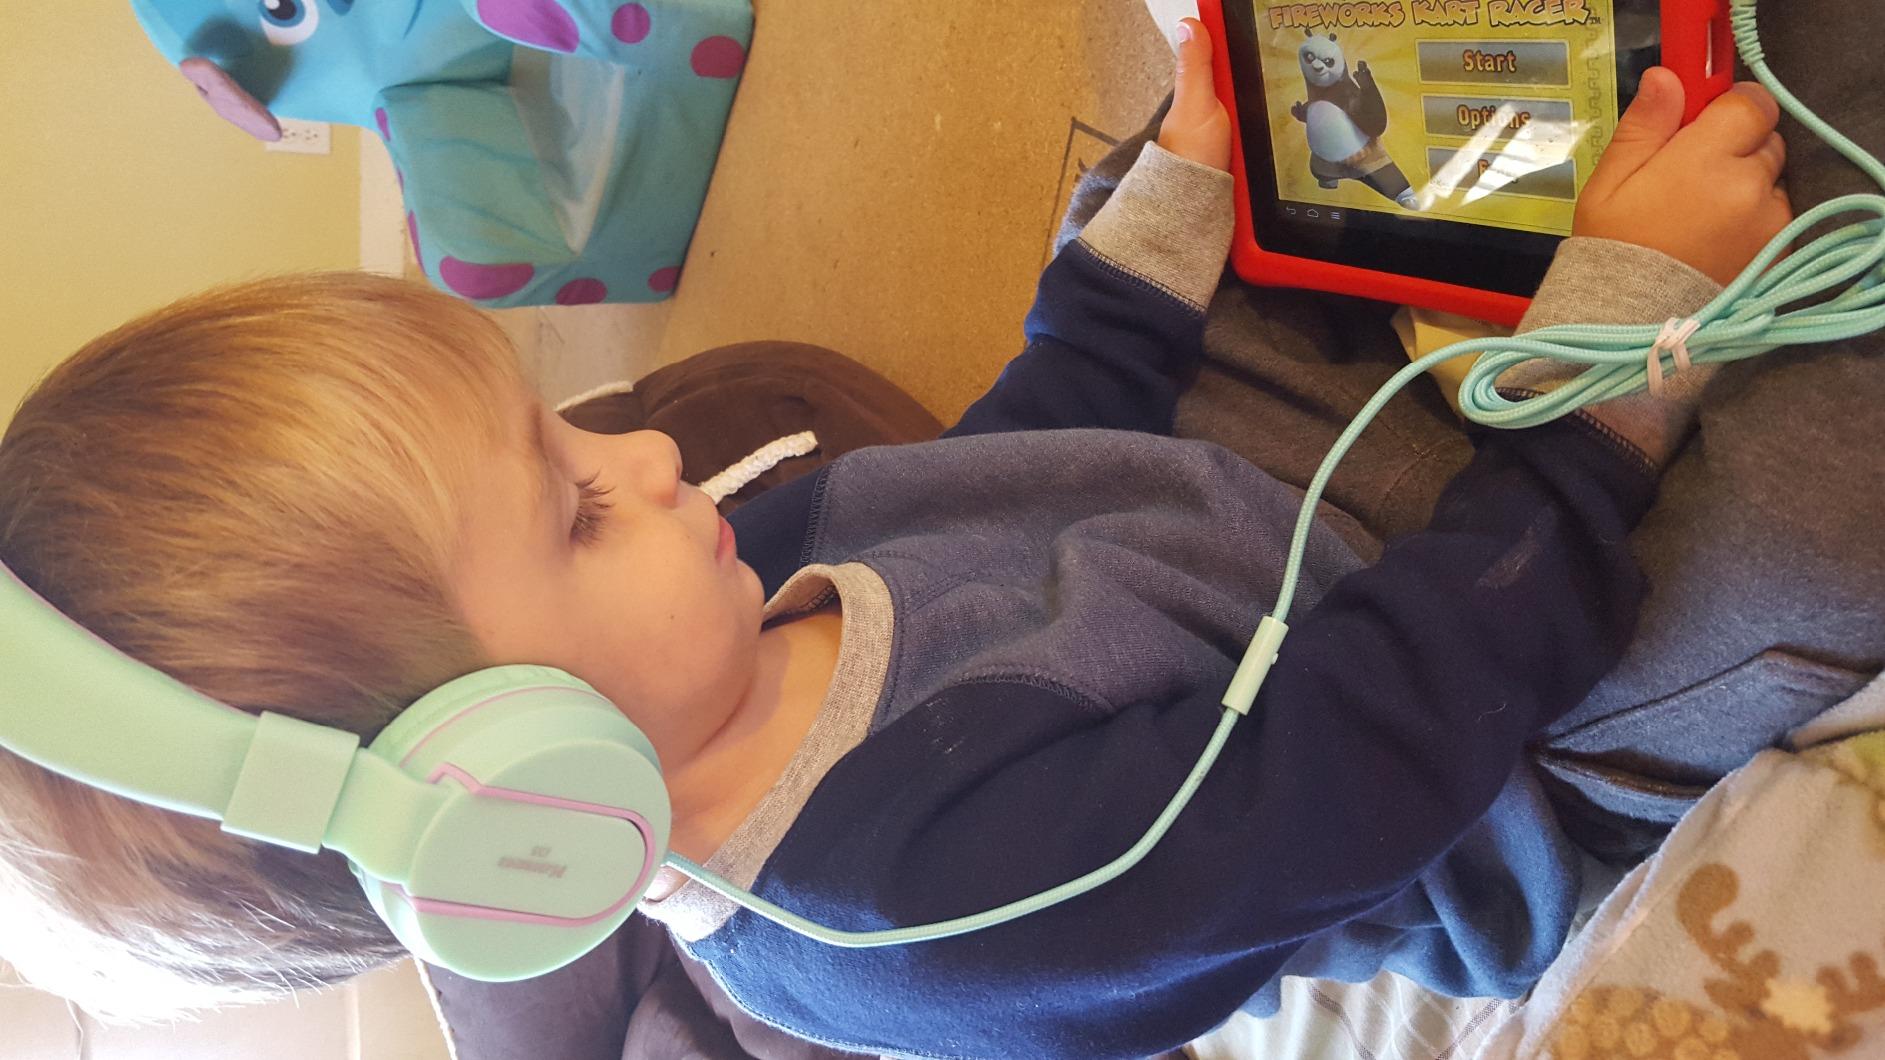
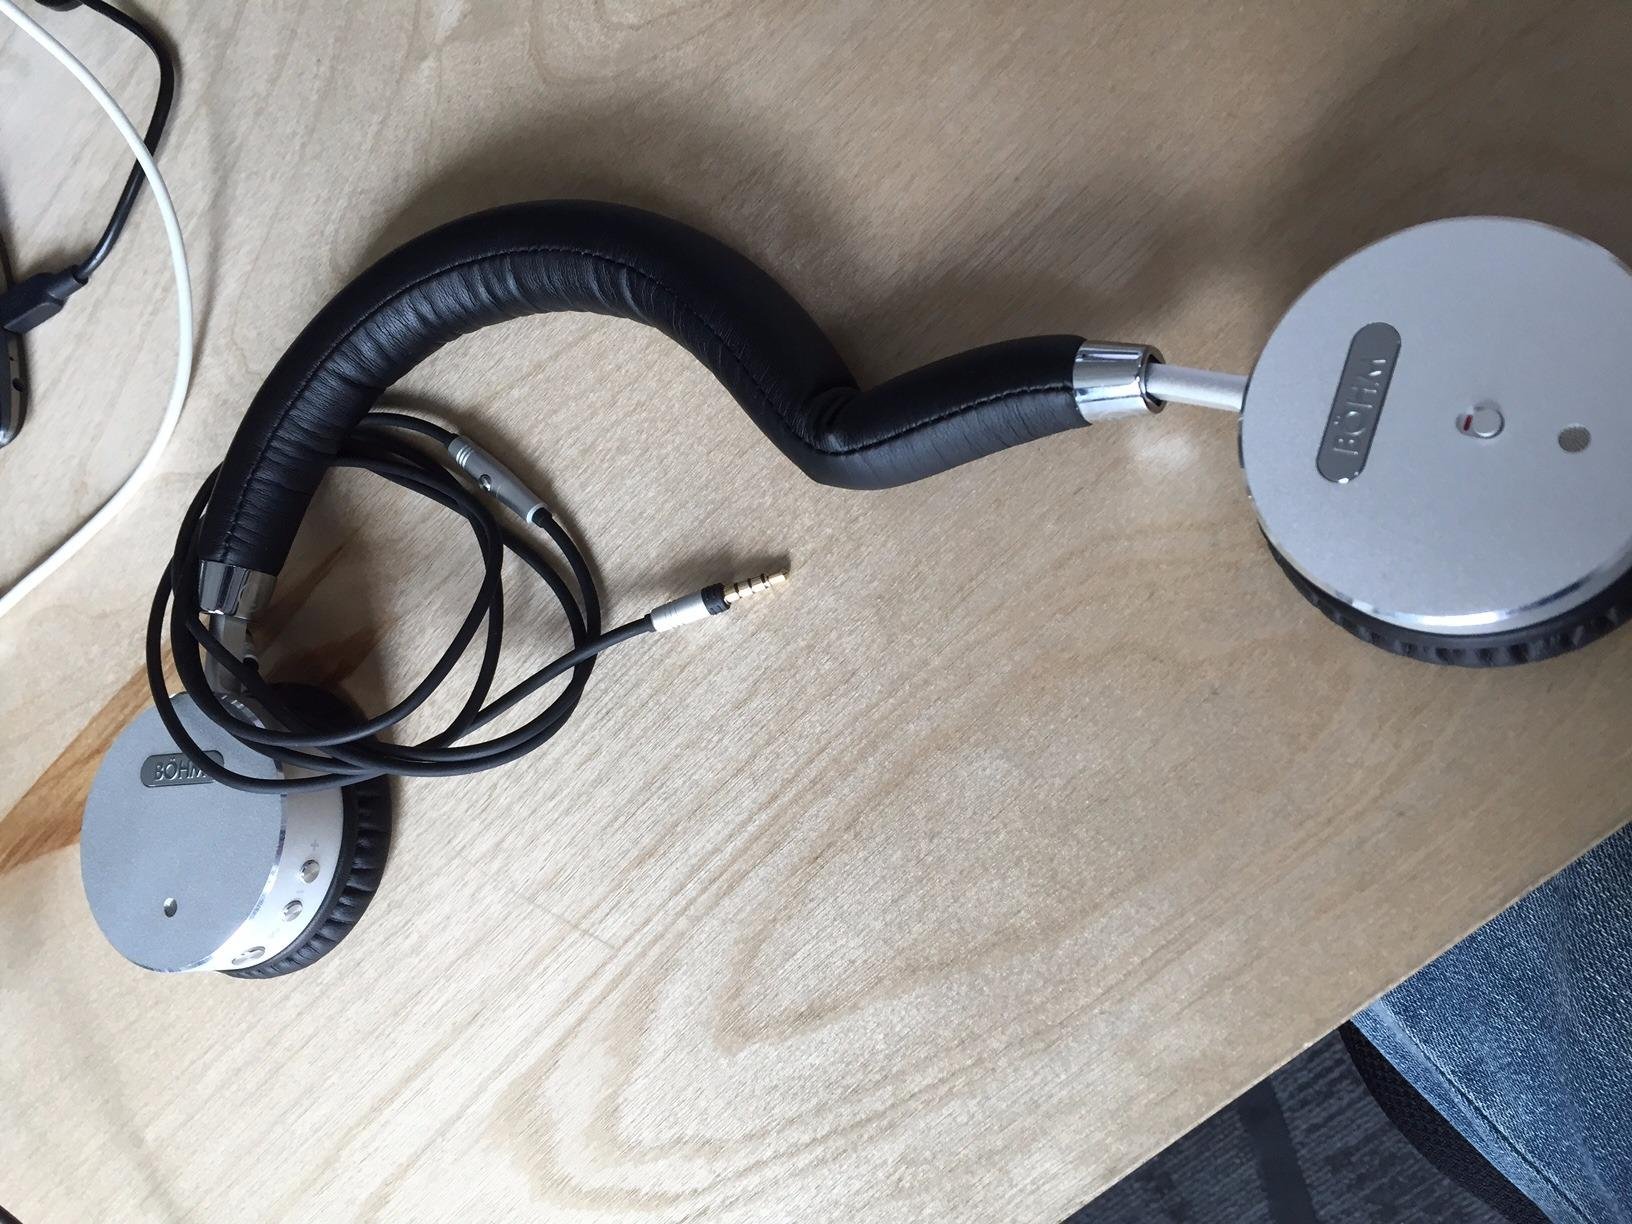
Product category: headphones
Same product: no